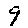
Label: 9